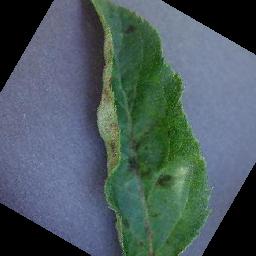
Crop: apple
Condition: scab